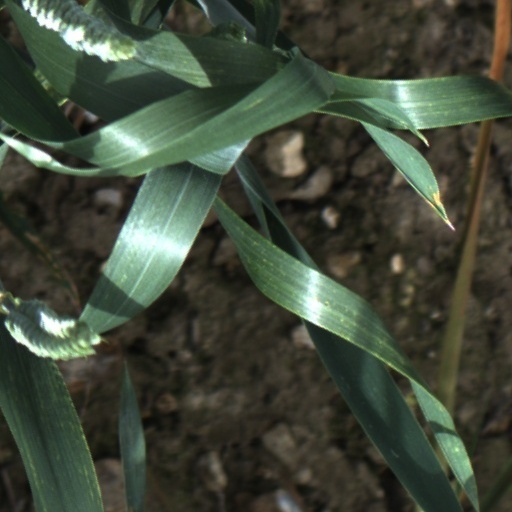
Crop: wheat